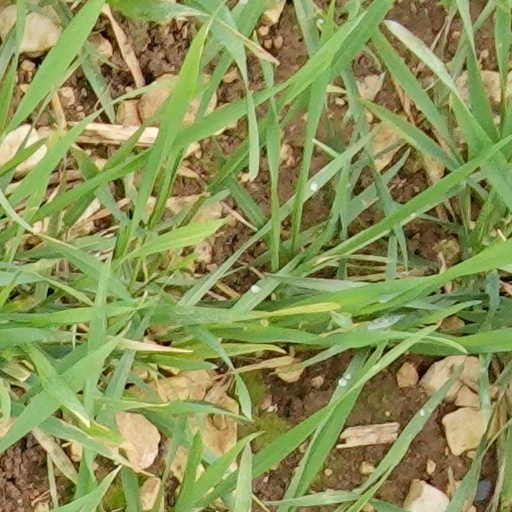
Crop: wheat